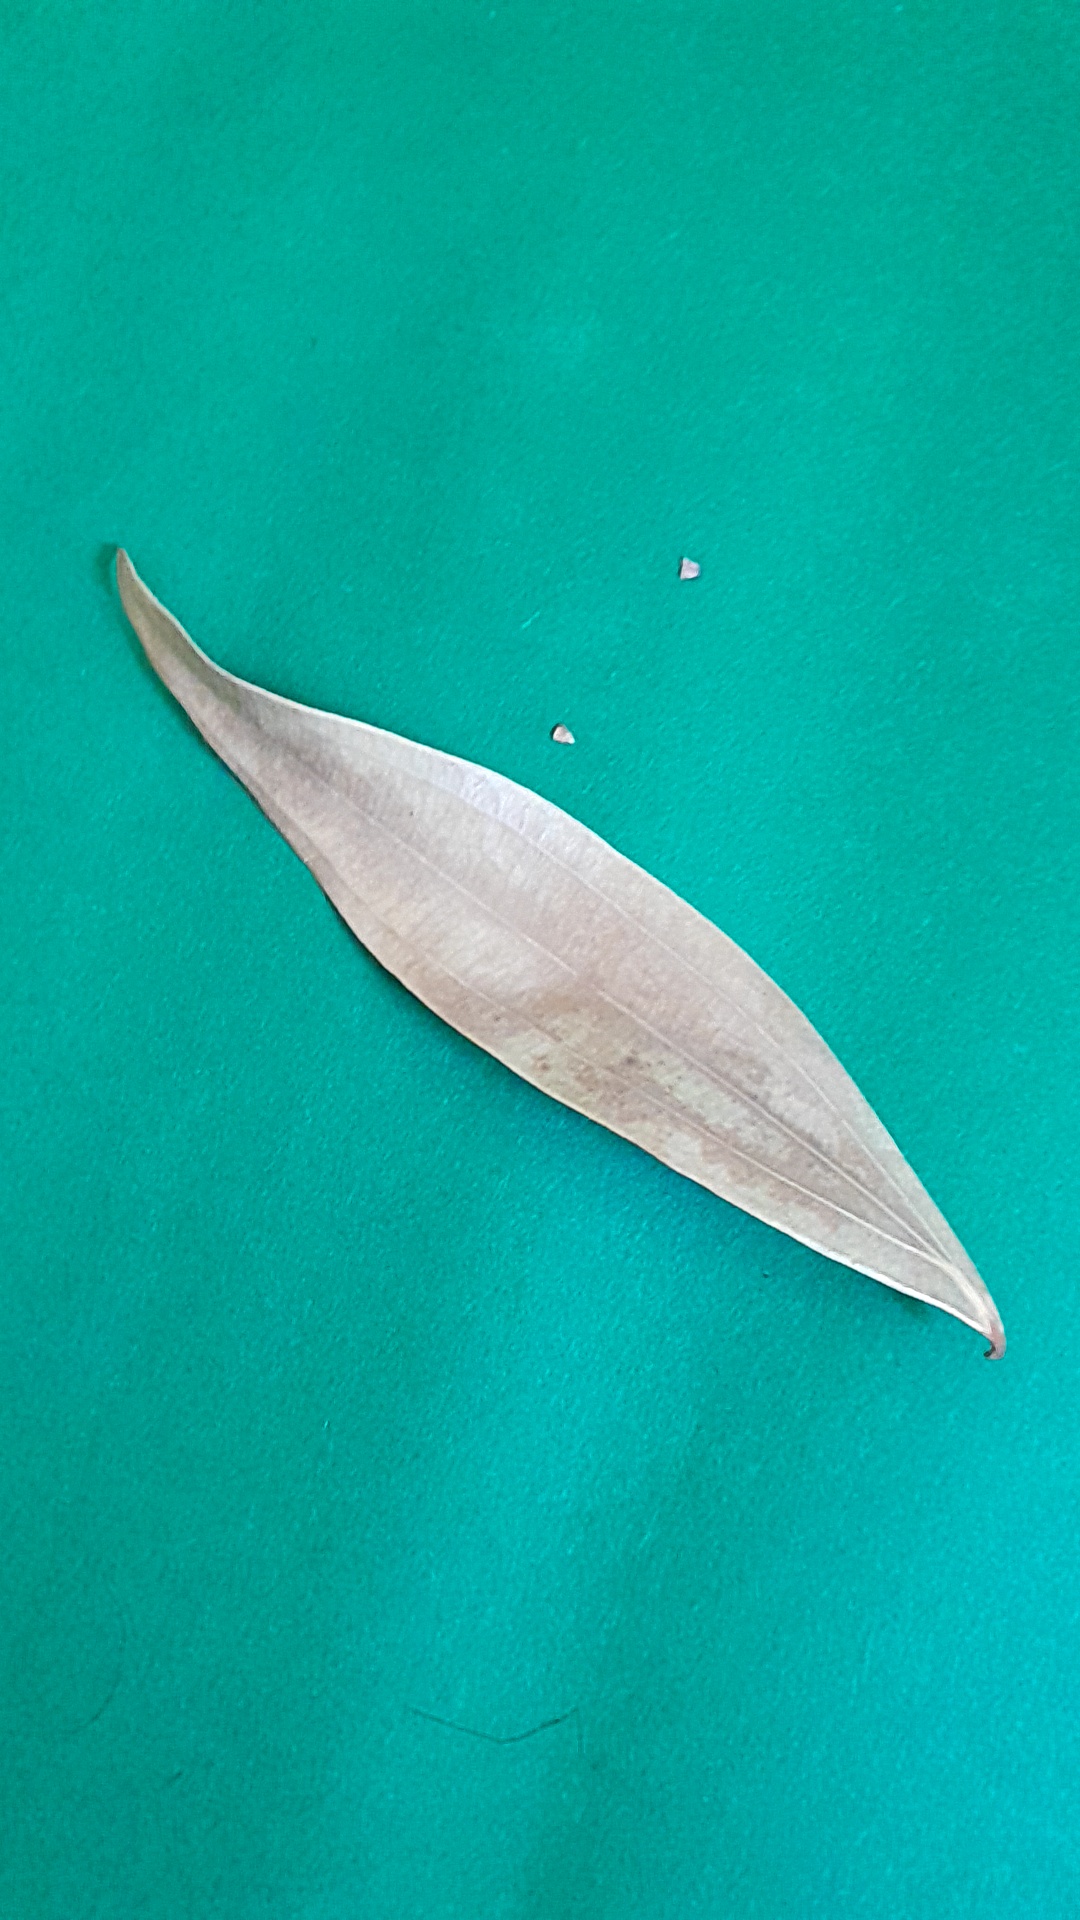
Label: Dry Leaf